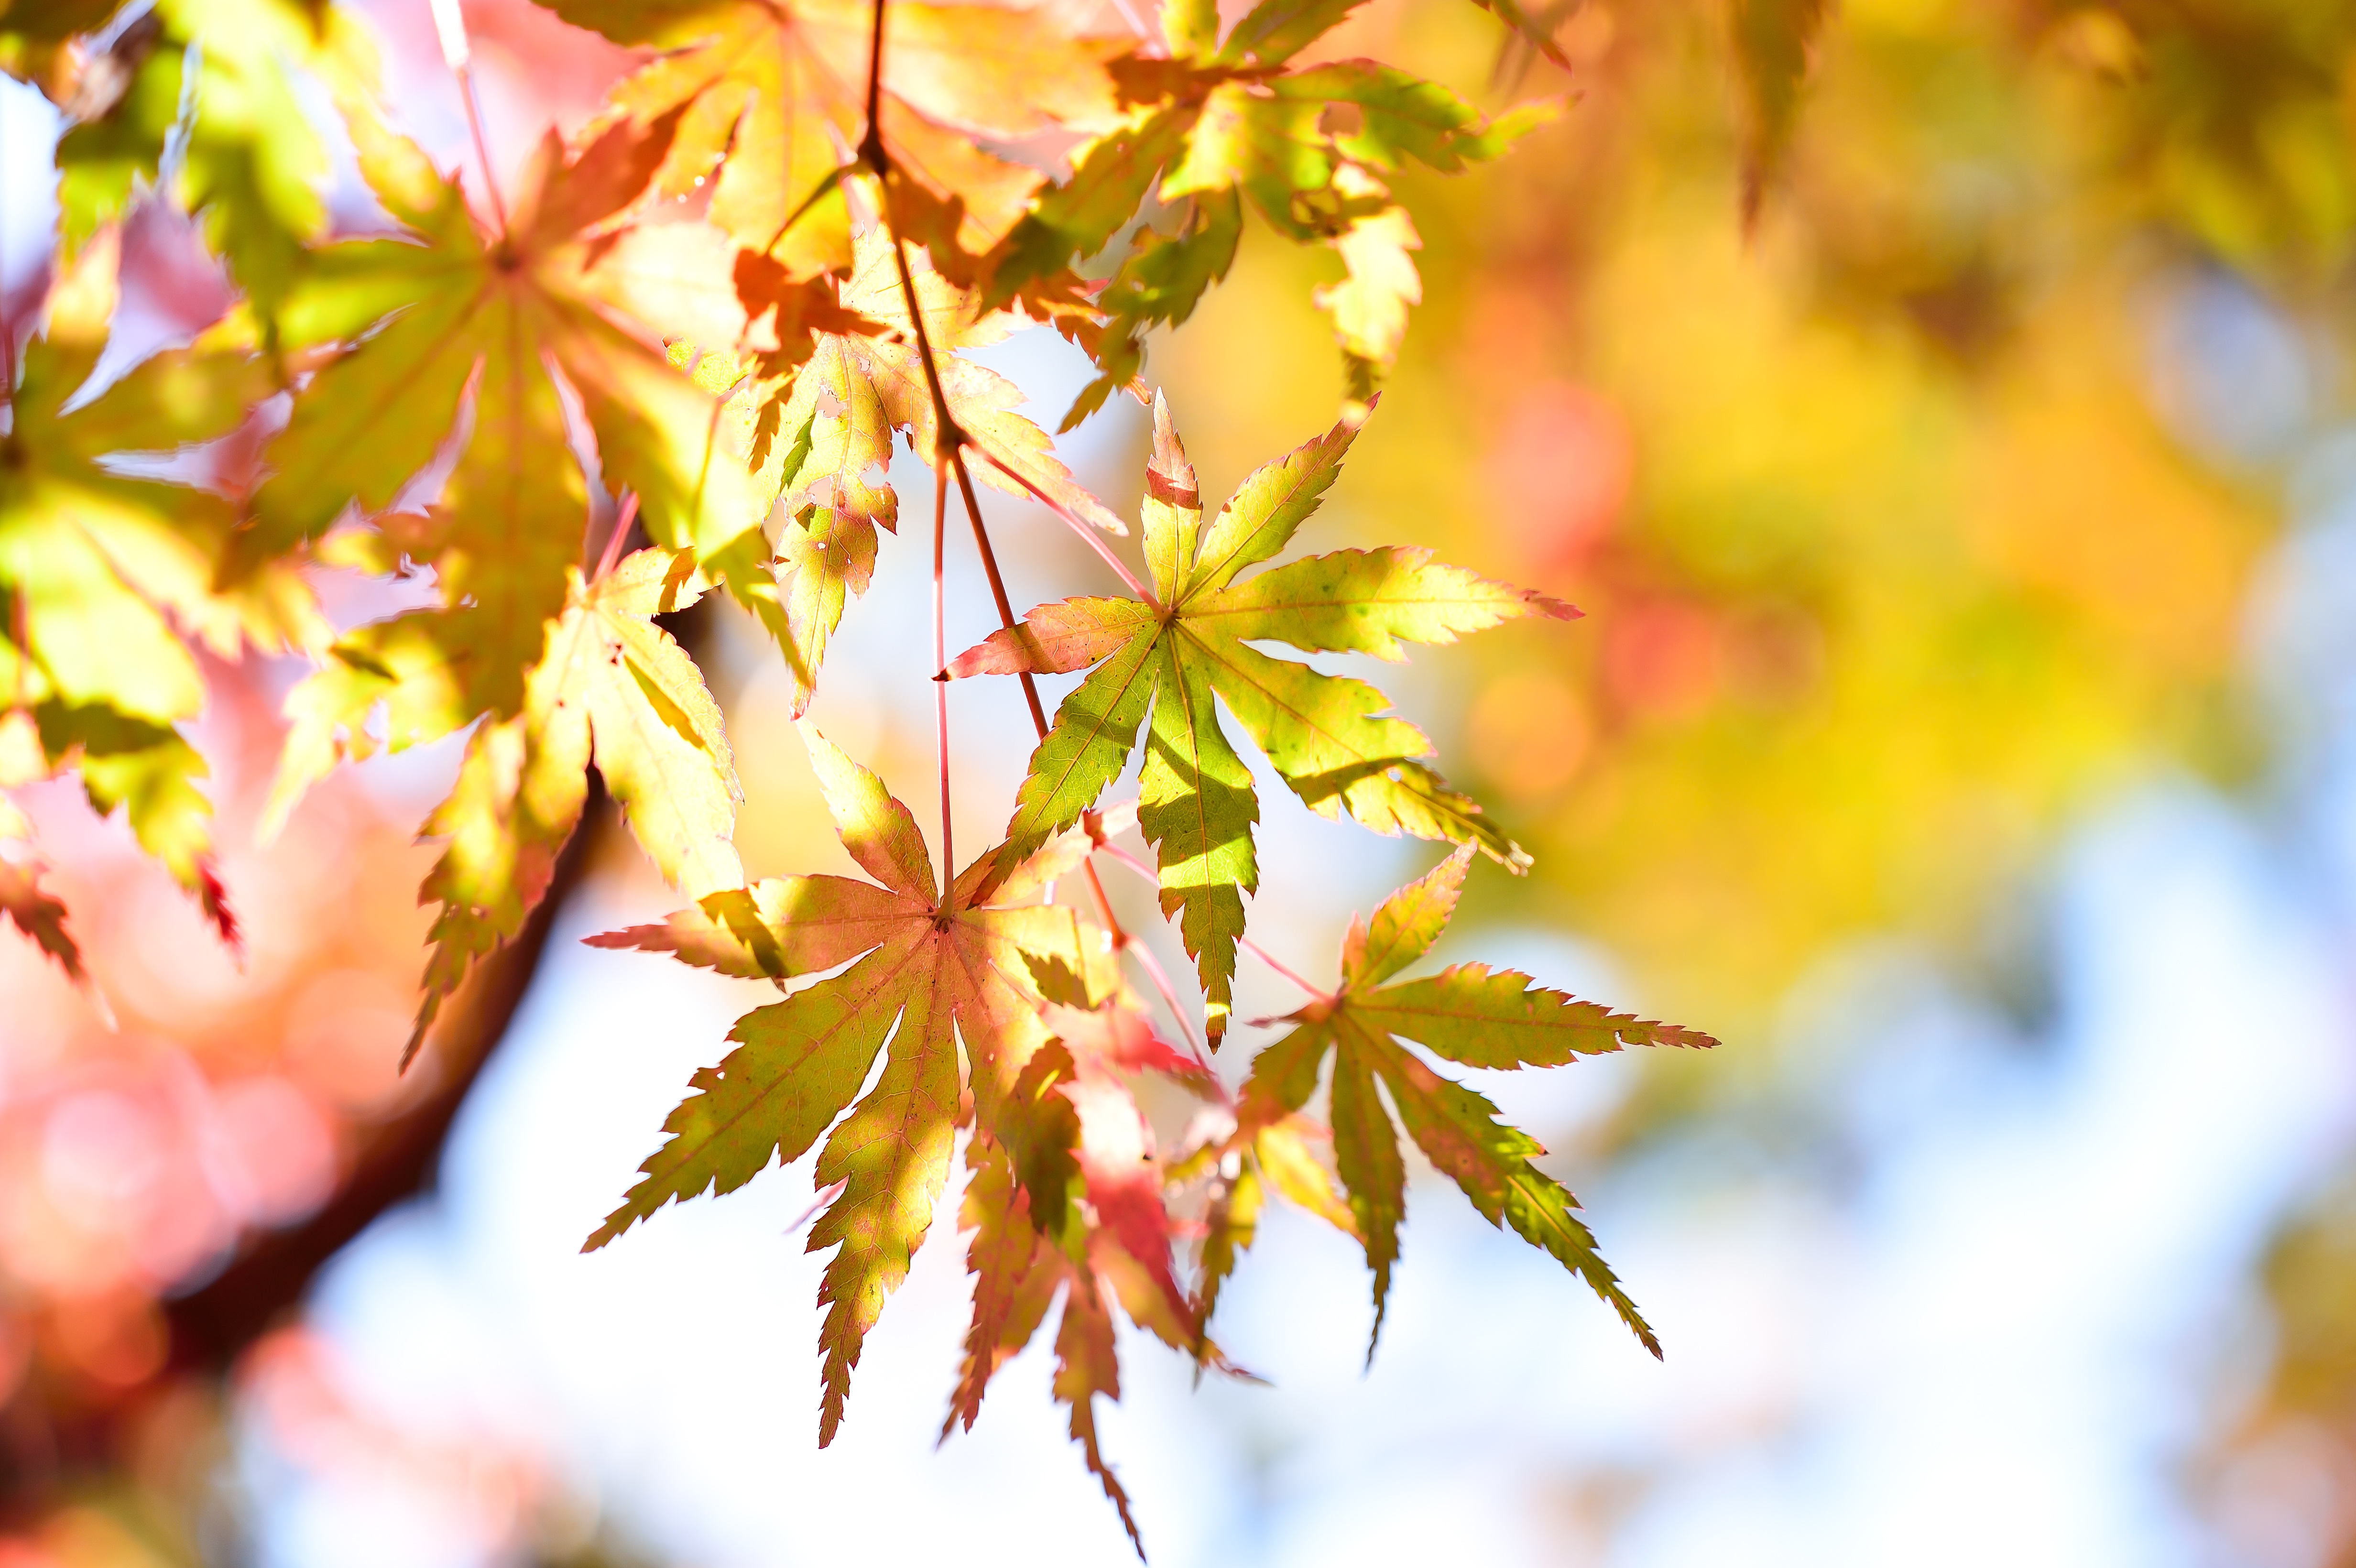
landscape, tree, nature, branch, plant, wood, sunlight, leaf, flower, green, red, natural, autumn, japan, season, maple, vein, maple tree, maple leaf, glitter, close up, deciduous, k, autumnal leaves, fall of japan, arboretum, kaede, huang, macro photography, flowering plant, woody plant, land plant